Oceania

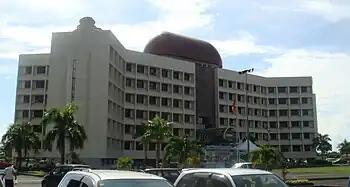
Government building in the Samoan capital Apia housing administrative ministerial offices

Micronesia, which lies north of the equator and west of the International Date Line, includes the Mariana Islands in the northwest, the Caroline Islands in the centre, the Marshall Islands to the west and the islands of Kiribati in the southeast.